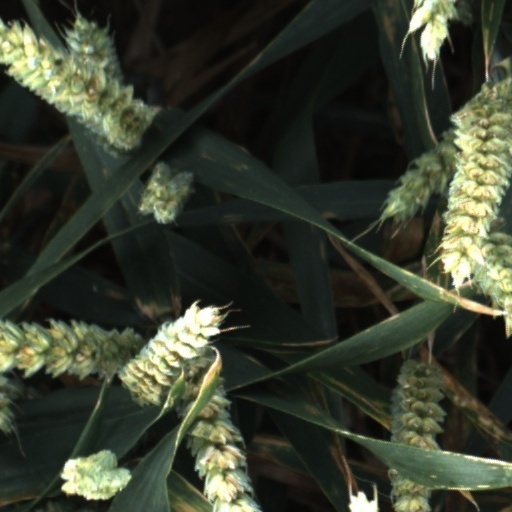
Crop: wheat